History of Zurich

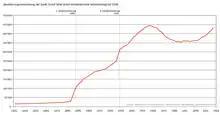
Population of Zurich, 1830 to 2010. Note that there are discontinuities in 1893 and in 1934 due to the widening of the city borders ("Eingemeindung").

Zurich during its period of territorial expansion and prosperity during the late 14th to early 15th century increased in population to an estimated 7,000 inhabitants. This figure decreased rapidly as a result of the Old Zurich War, to some 5,000, comparable to the population of Berne, Schaffhausen or Lucerne.